Allen Theatre

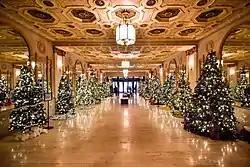
Lobby of the Allen Theatre

The Allen Theatre is one of the theaters in Playhouse Square, the performing arts center on Euclid Avenue in downtown Cleveland, Ohio. It was originally designed as a silent movie theater by C. Howard Crane and opened its doors on April 1, 1921, with a capacity of more than 3,000 seats. The first show was of the motion picture "Her Greatest Love" with Theda Bara, and featured Phil Spitalny and his 35 piece orchestra as live performers. The theater was designed in the Italian Renaissance style and was one of the few "daylight atmospheric" theaters in the country, with a ceiling painted to resemble the open daylight sky. In the lobby, a rotunda was built to resemble the Villa Madama in Rome. The ceiling of the rotunda was decorated with Renaissance-style figures from an unknown artist's imagination which greeted cinema patrons for decades.